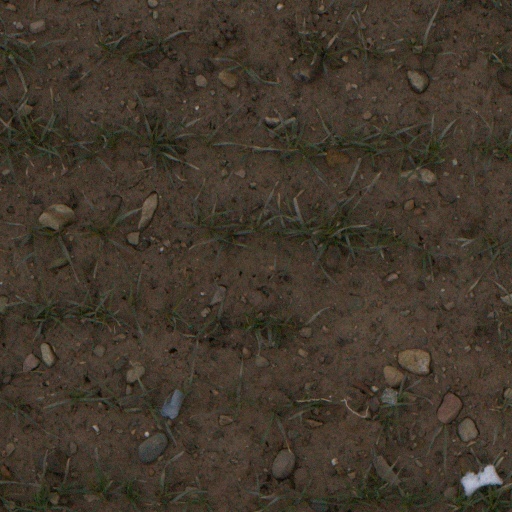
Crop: wheat